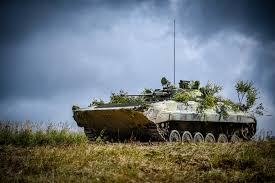
Label: BMP